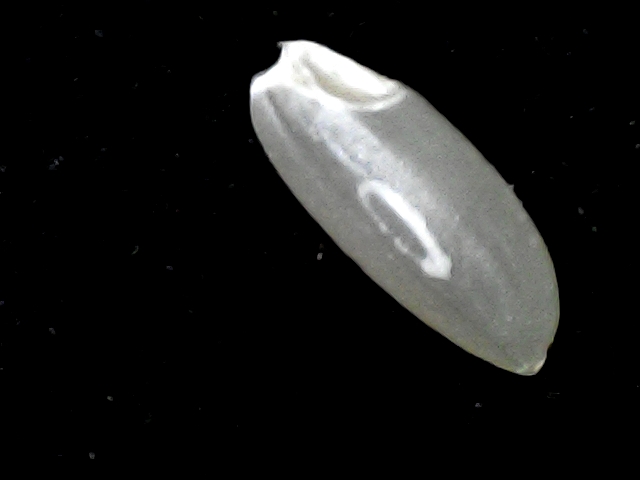
Rice variety: BD39